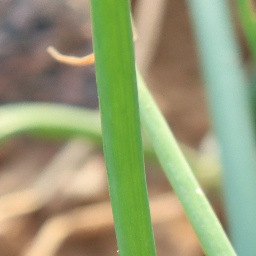
Label: Iris yellow virus